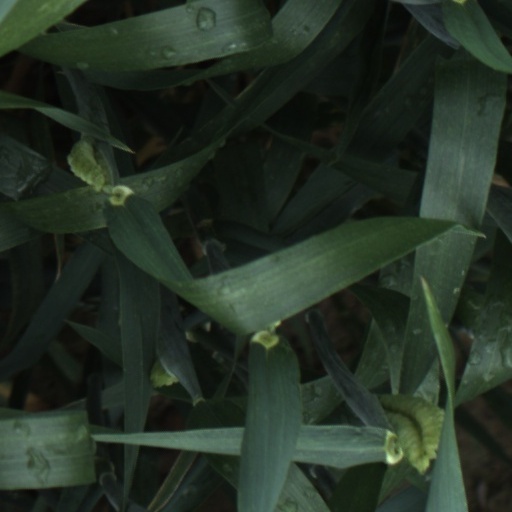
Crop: wheat